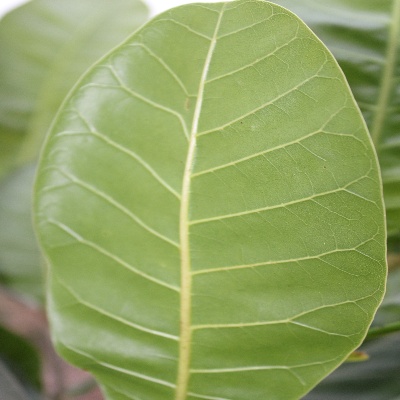
Crop: Cashew
Condition: healthy